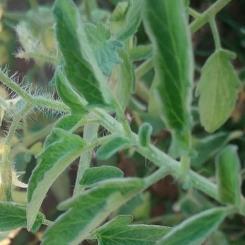
Crop: Tomato
Condition: healthy-leaf